1st Marine Division

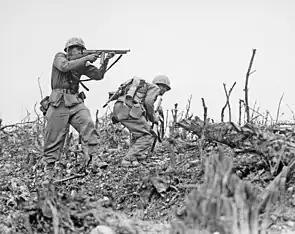
Marines of 1st Marine Division fighting on Okinawa, 1945.

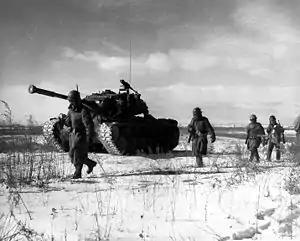
Marines of 1st Marine Division at the Battle of Chosin Reservoir.

The 1st Marine Division was activated aboard the on 1 February 1941. In May 1941, the 1st MARDIV relocated to Quantico, Virginia and Parris Island, South Carolina and in April 1942, the division began deploying to Samoa and Wellington, New Zealand. The division's units were scattered over the Pacific with the support elements and the 1st Marine Regiment transported en route to New Zealand on three ships, the USATs "Ericsson", "Barnett" and "Elliott" from Naval Reserve Air Base Oakland to New Zealand, and later were landed on the island of Guadalcanal, part of the Solomon Islands, on 7 August 1942.